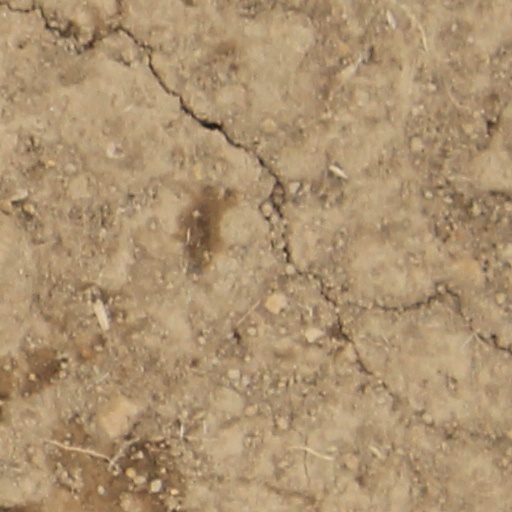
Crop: wheat